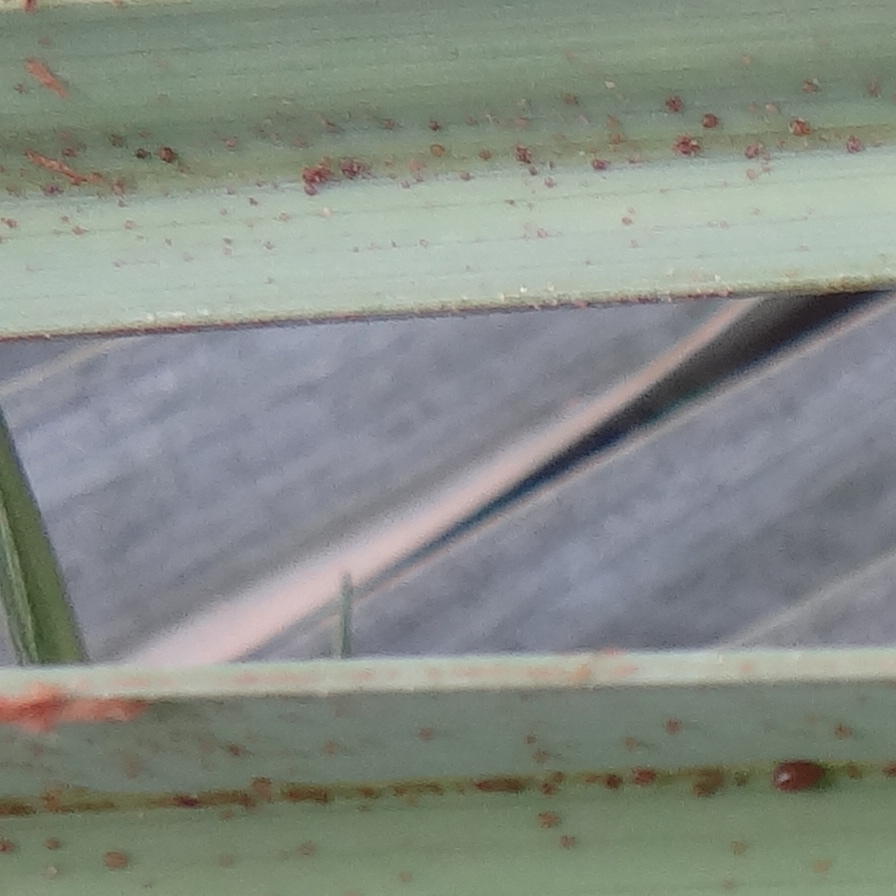
Label: Honey